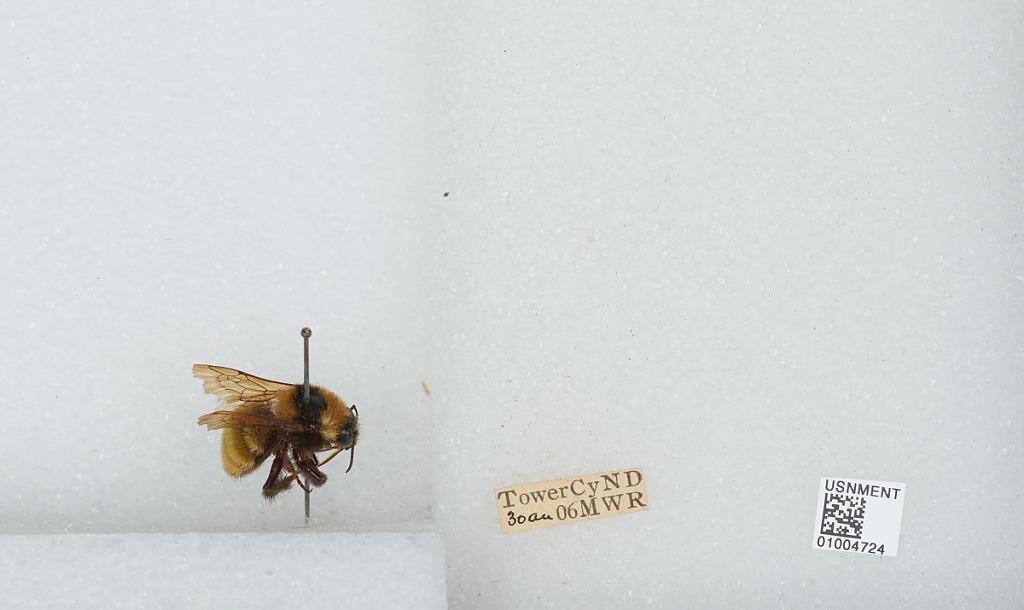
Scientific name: Bombus (Subterraneobombus) borealis Kirby
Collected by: M. R
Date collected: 1906-8-30
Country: United States
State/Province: North Dakota
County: Cass
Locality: Tower City
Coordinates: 46.9233, -97.675